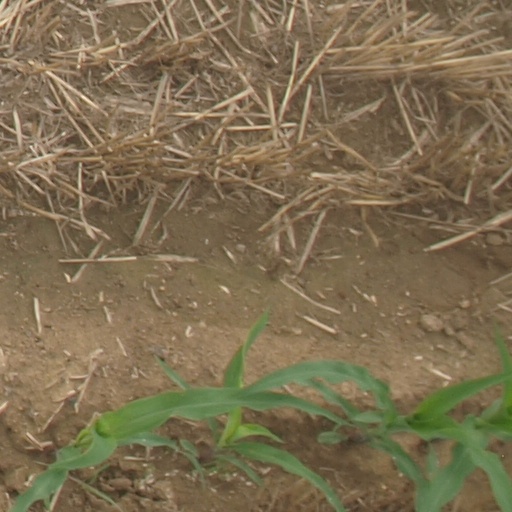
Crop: maize; corn